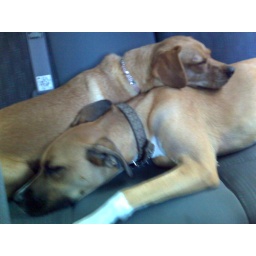
Loving the car ride home after romping in the forest all day.